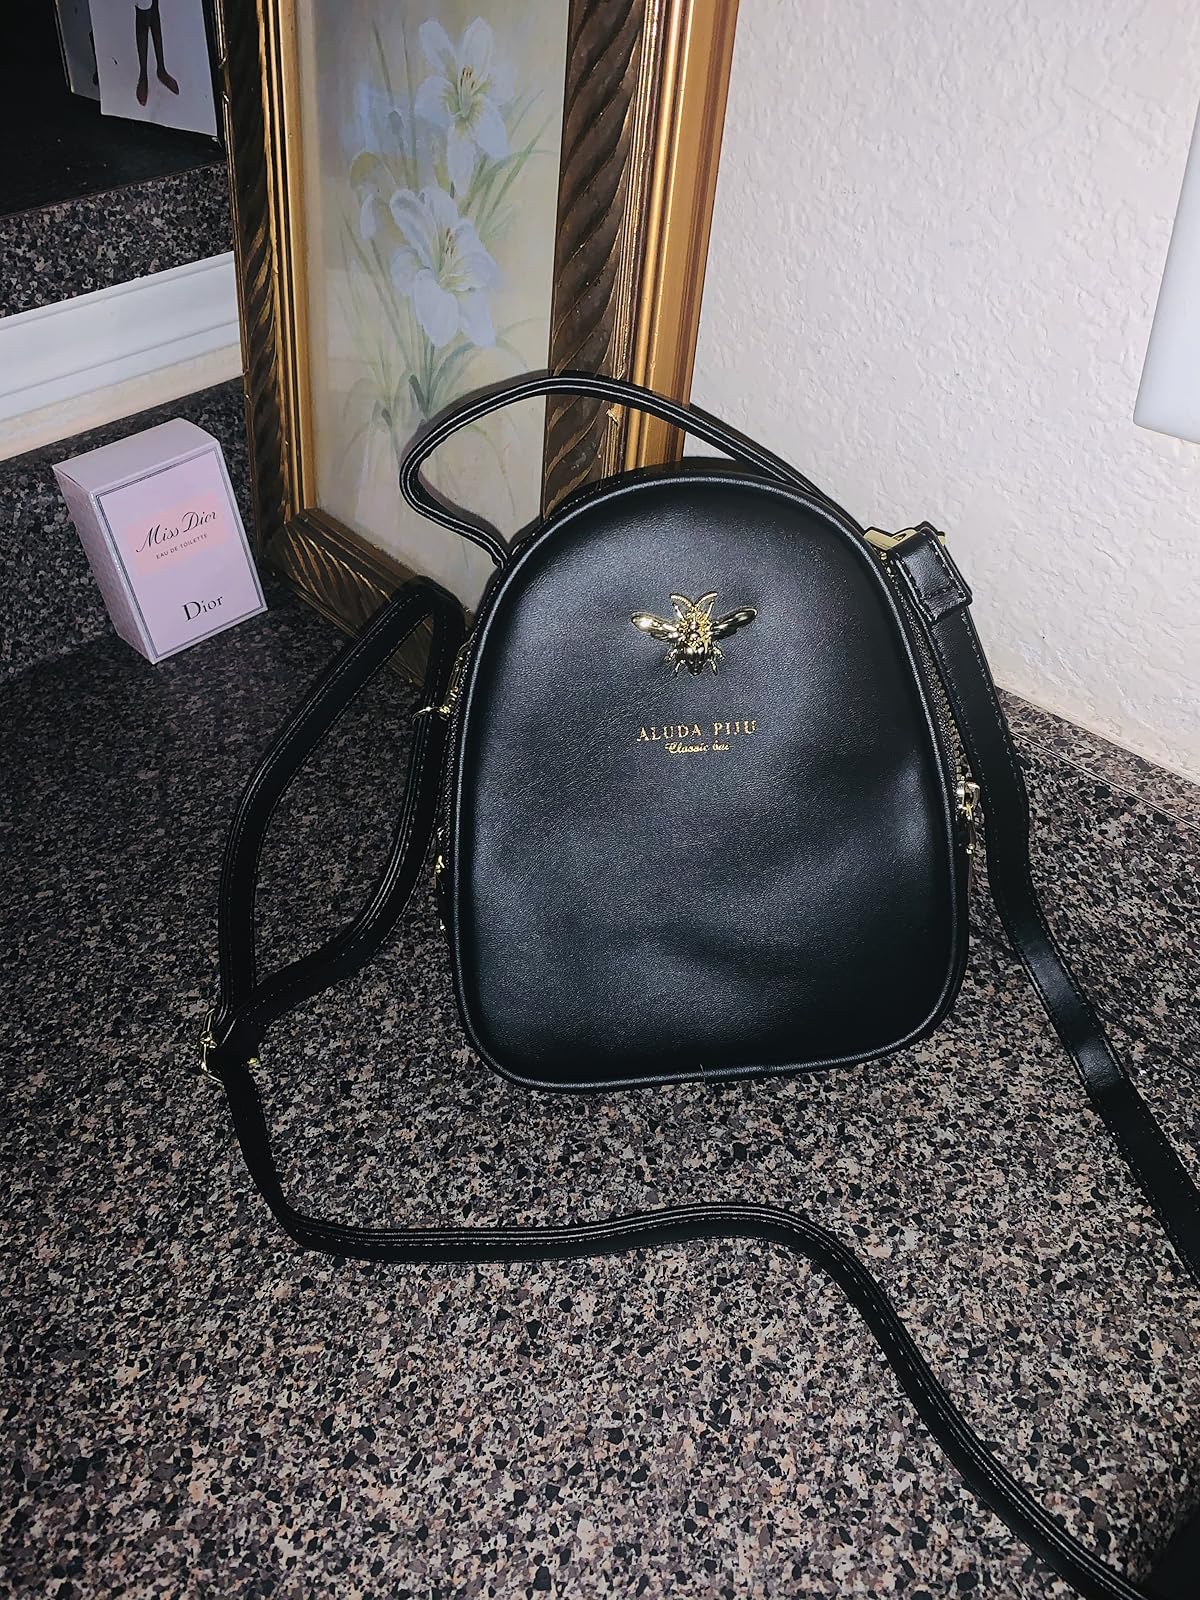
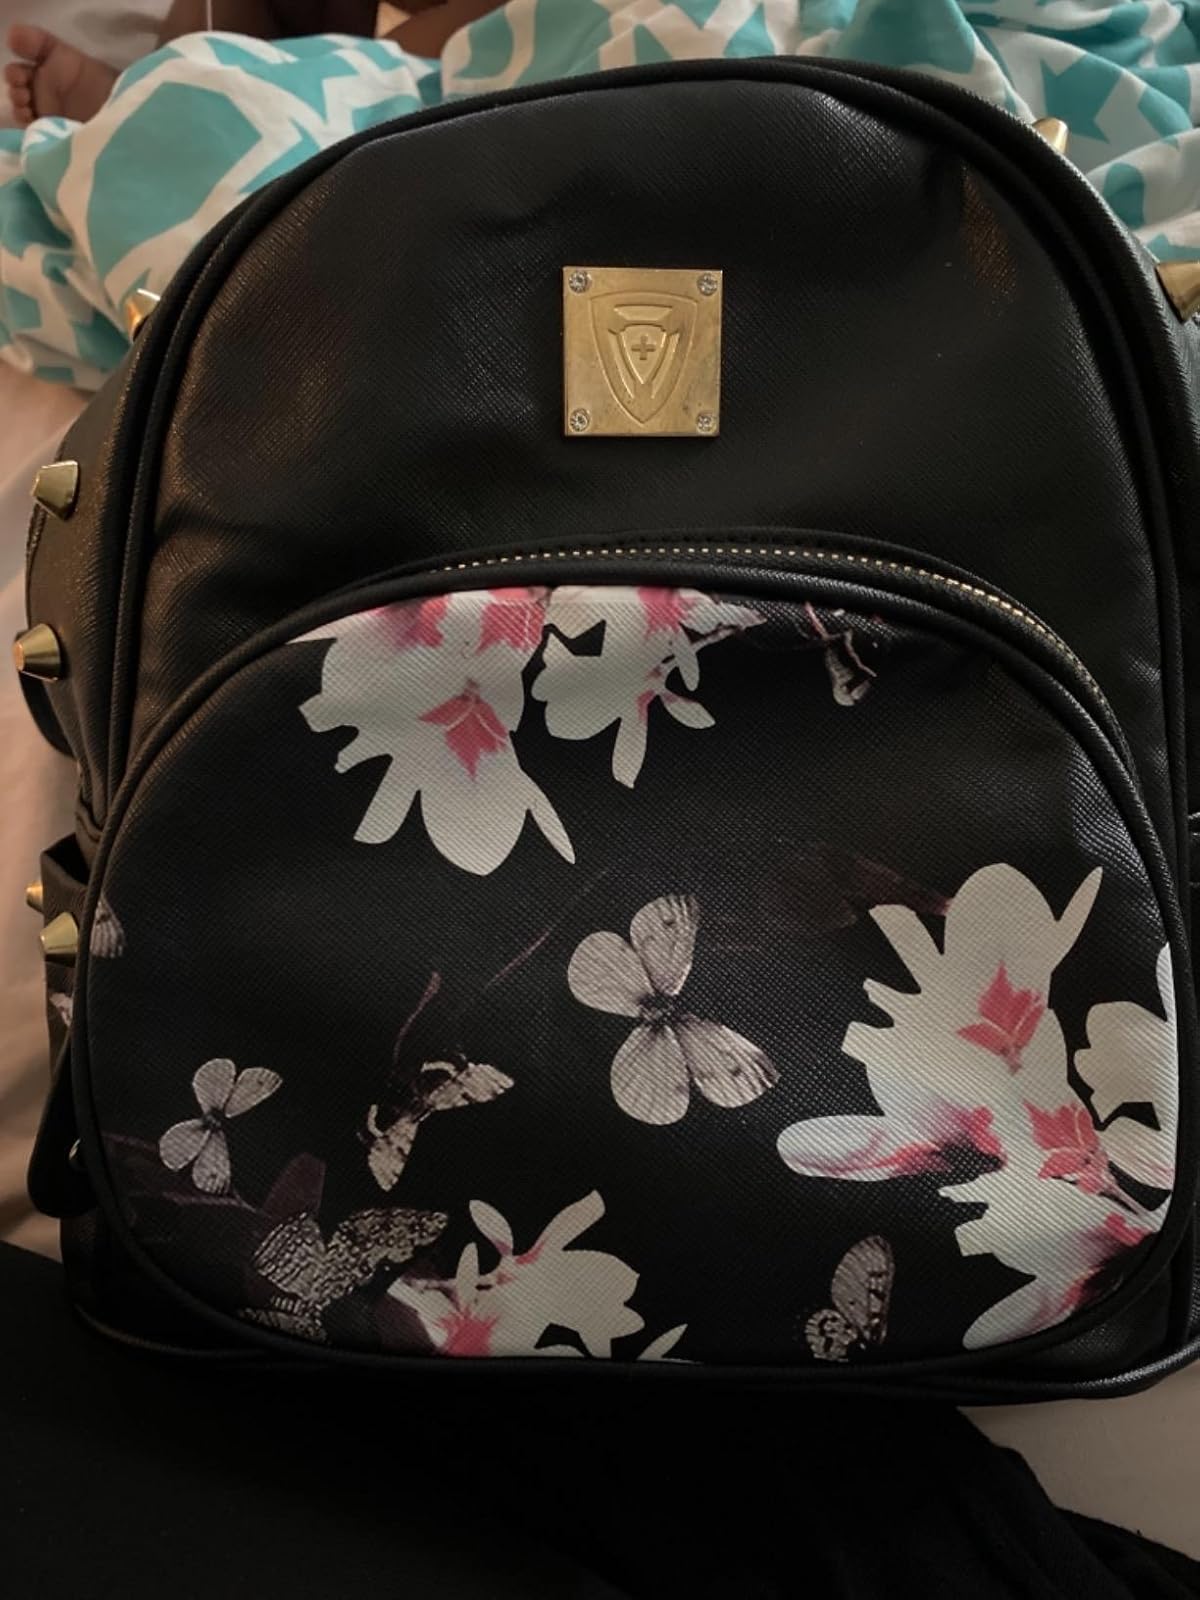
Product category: accessories_handbag
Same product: no